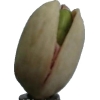
Label: pistachio